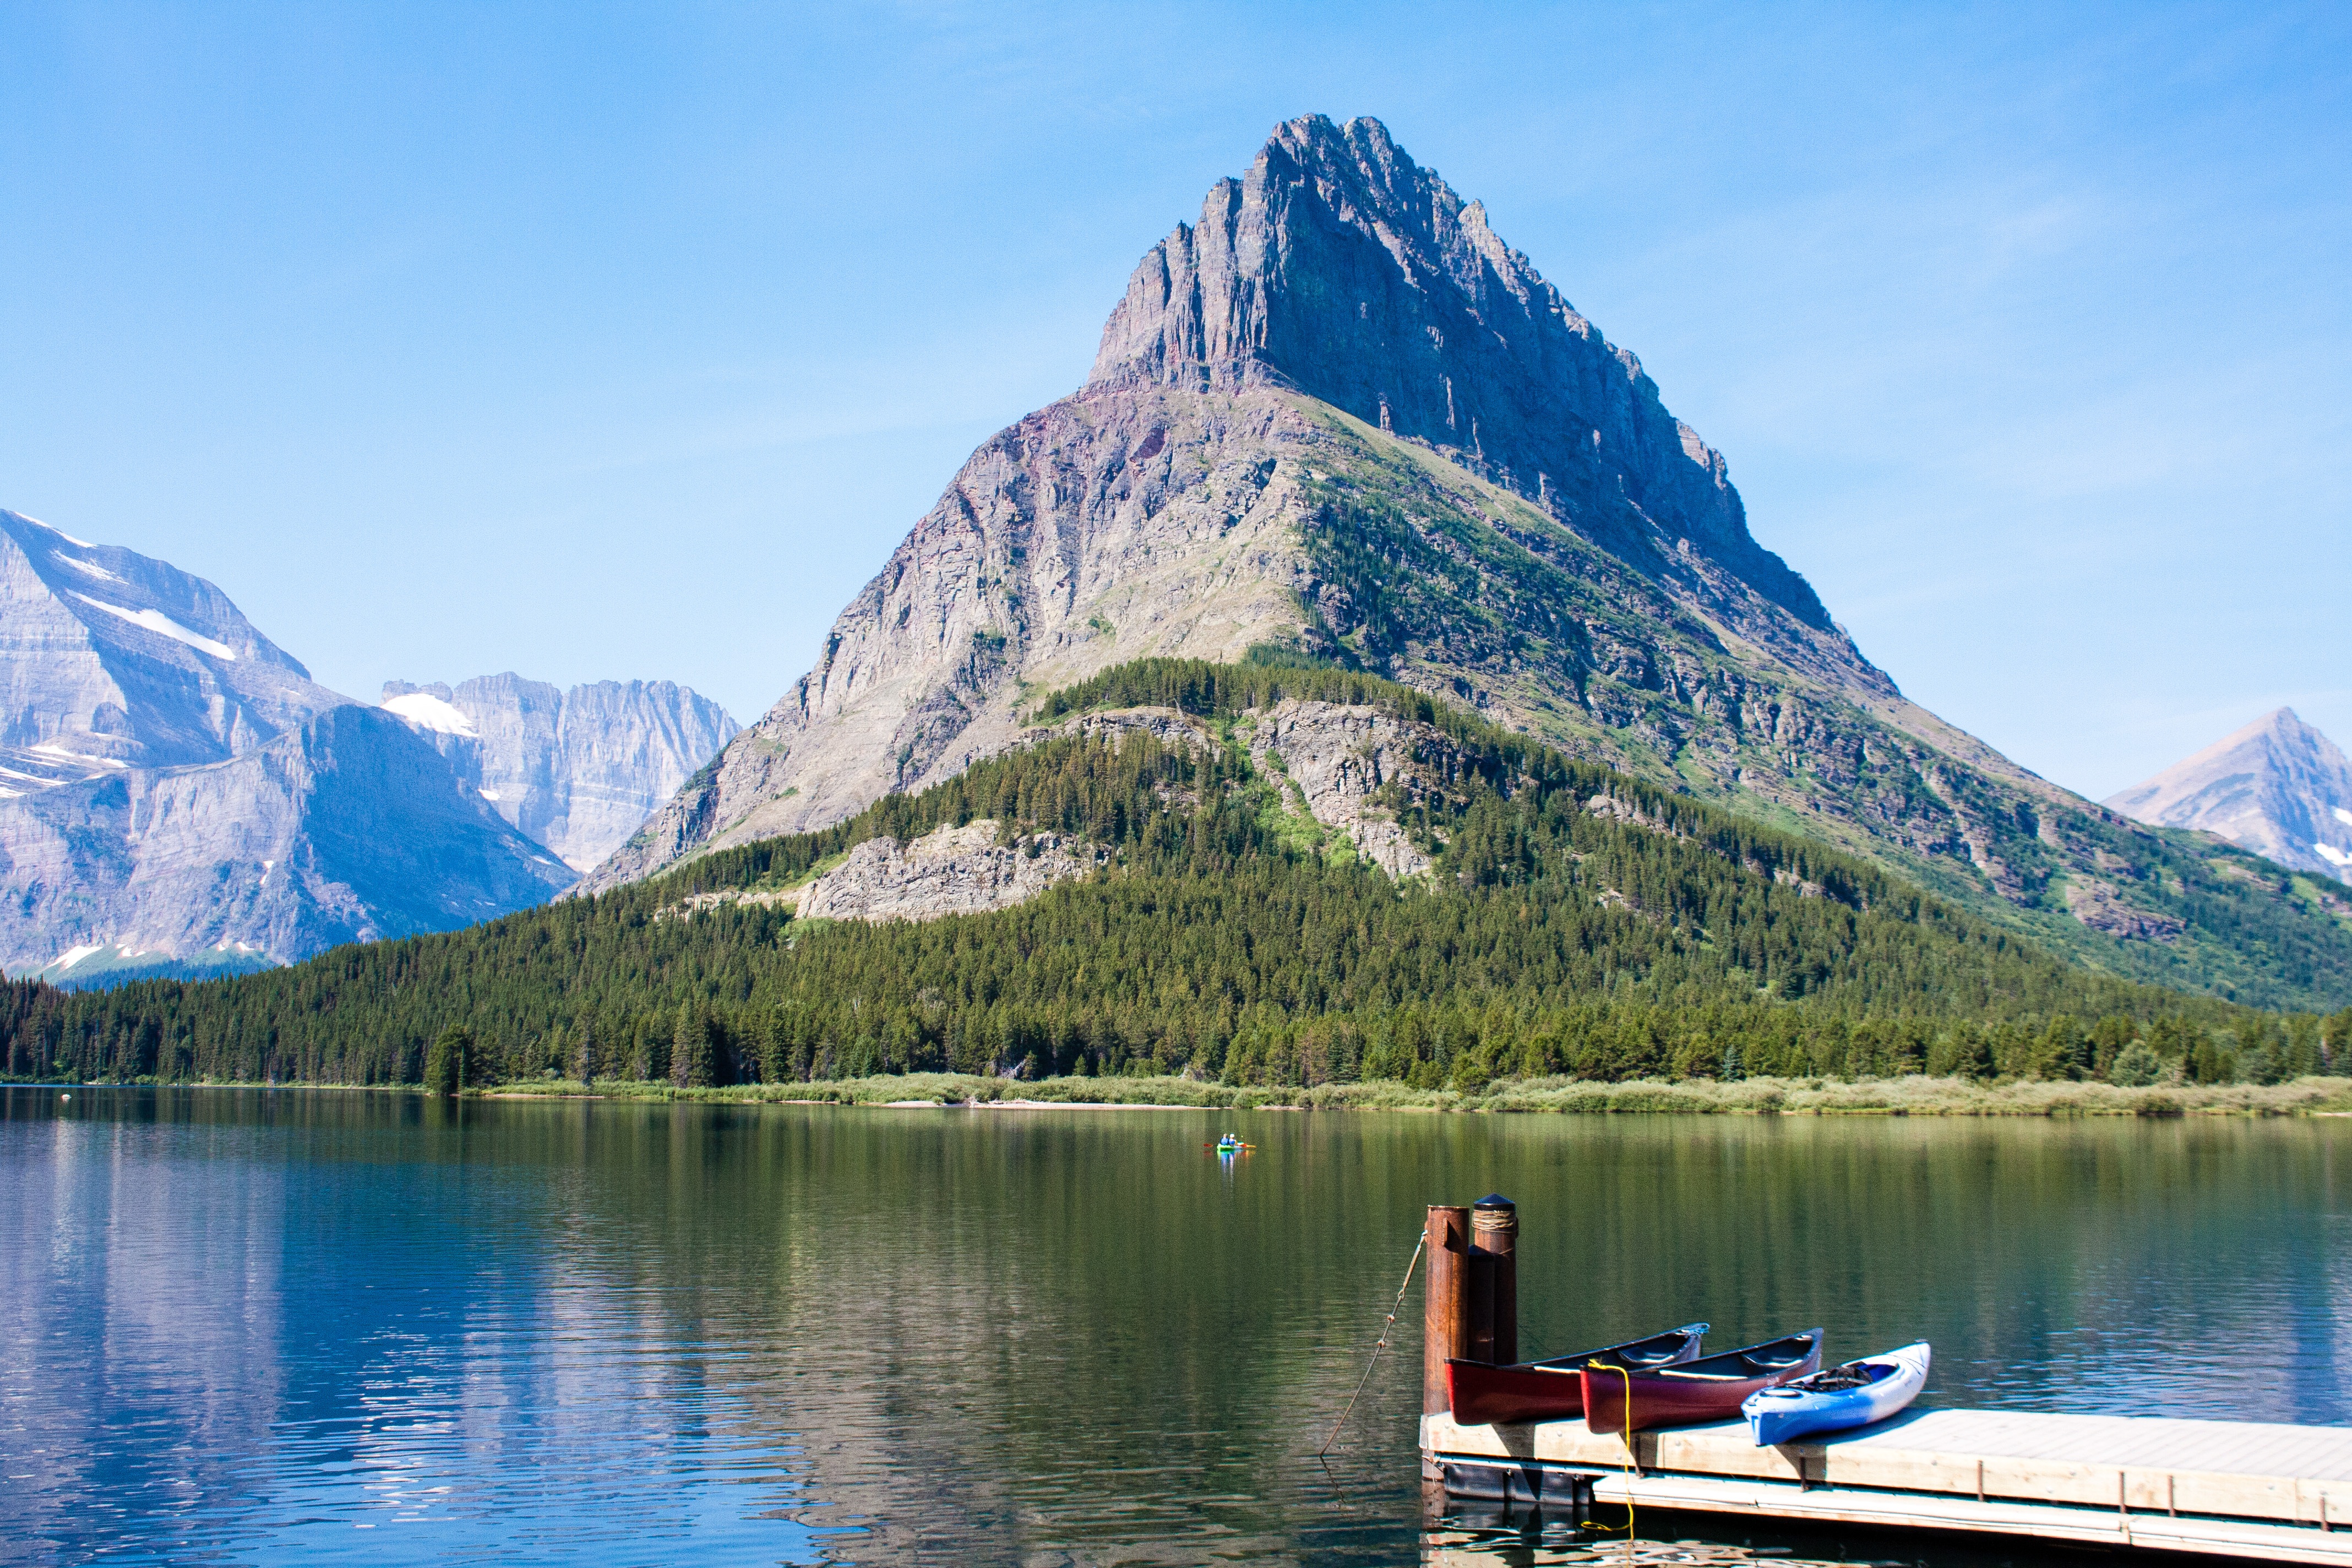
mountain, lake, mountain range, vacation, panoramic, vehicle, glacier, fjord, reservoir, national park, boating, mountains, alps, loch, montana, glacier national park, swift current lake, mountainous landforms, glacial landform